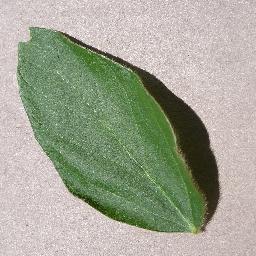
Label: Soybean___healthy